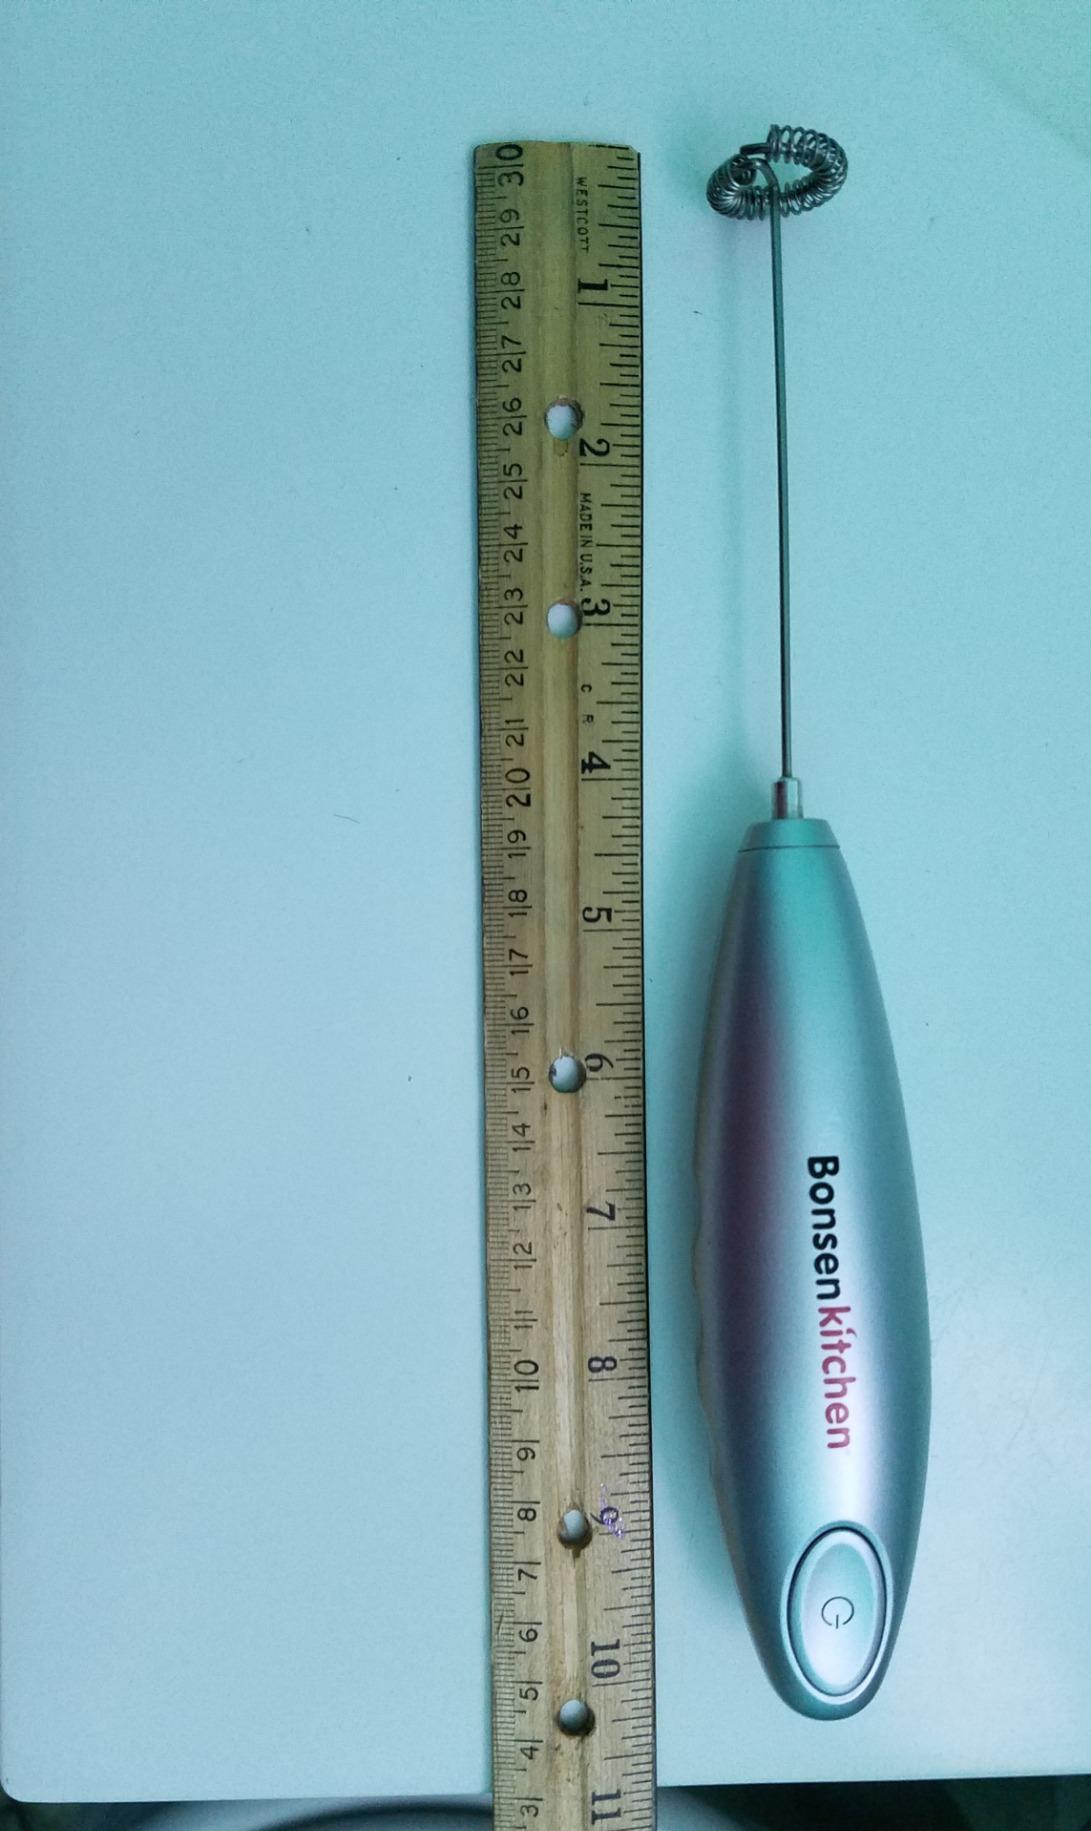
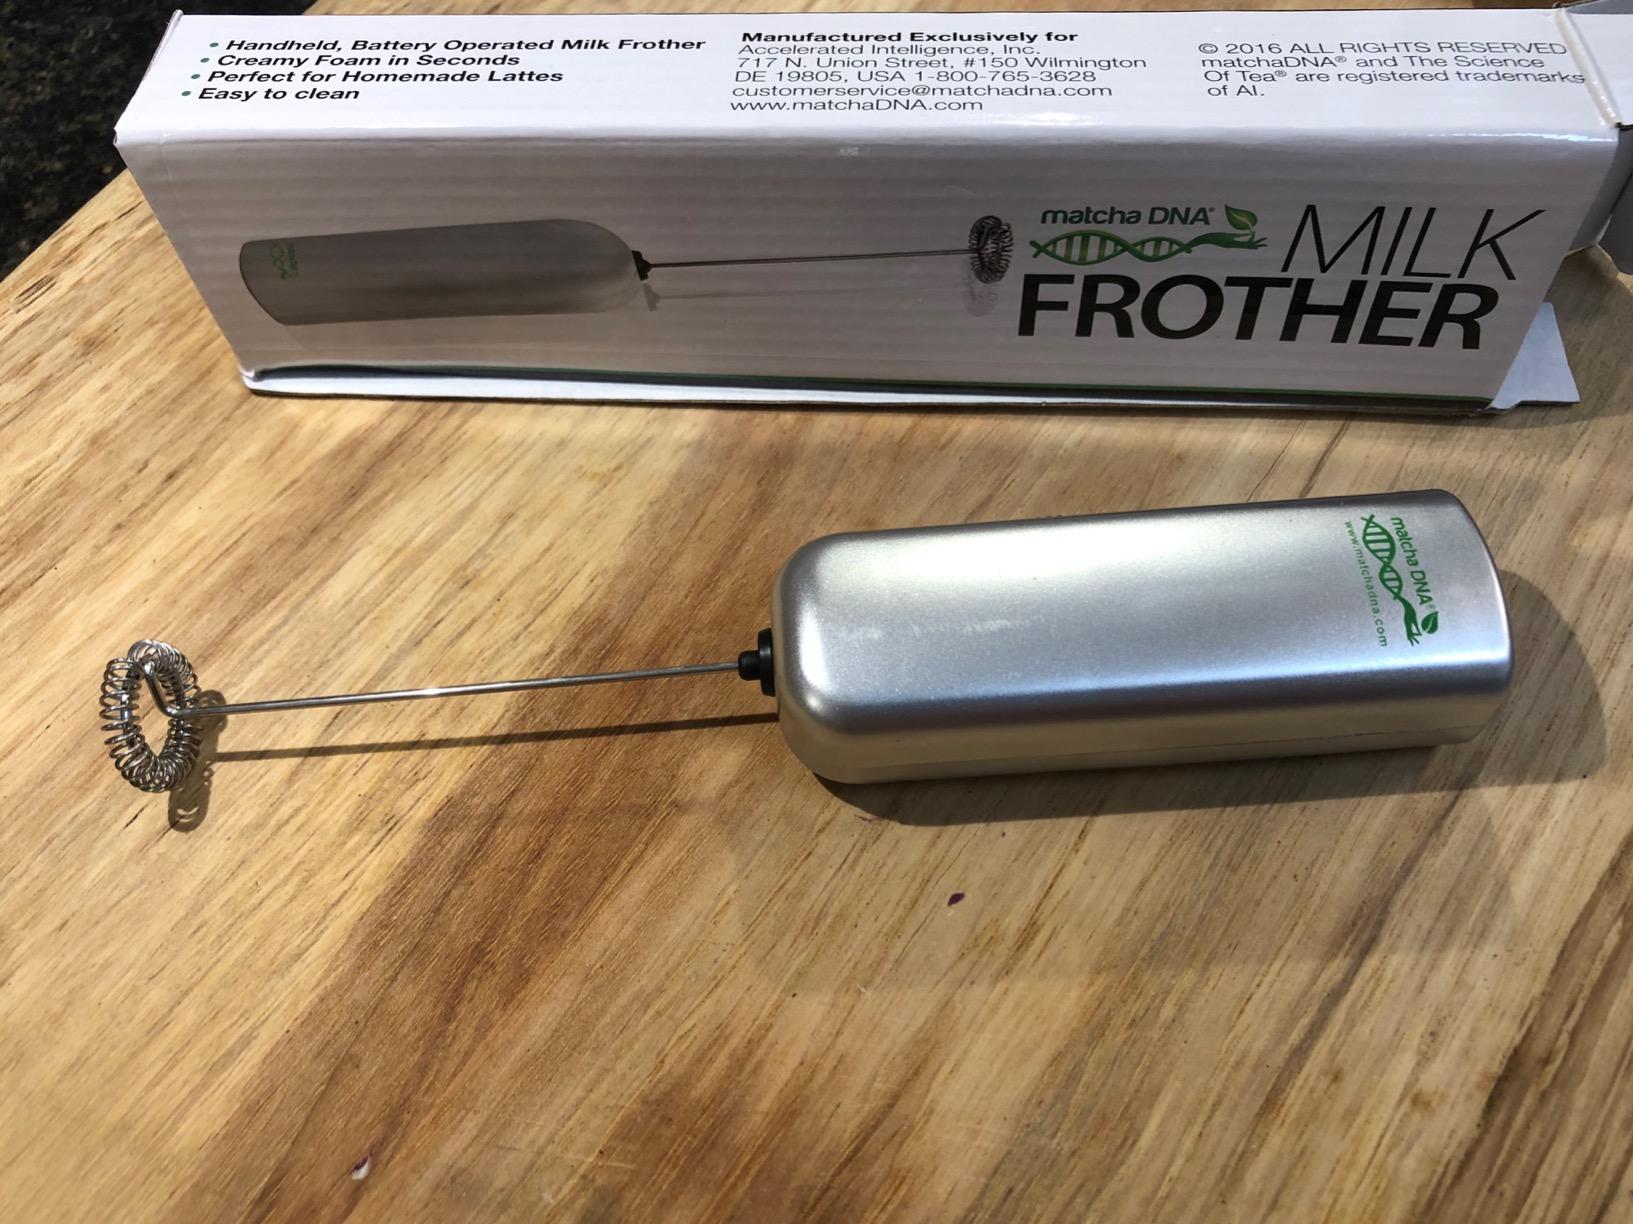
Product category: items_mixer
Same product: no